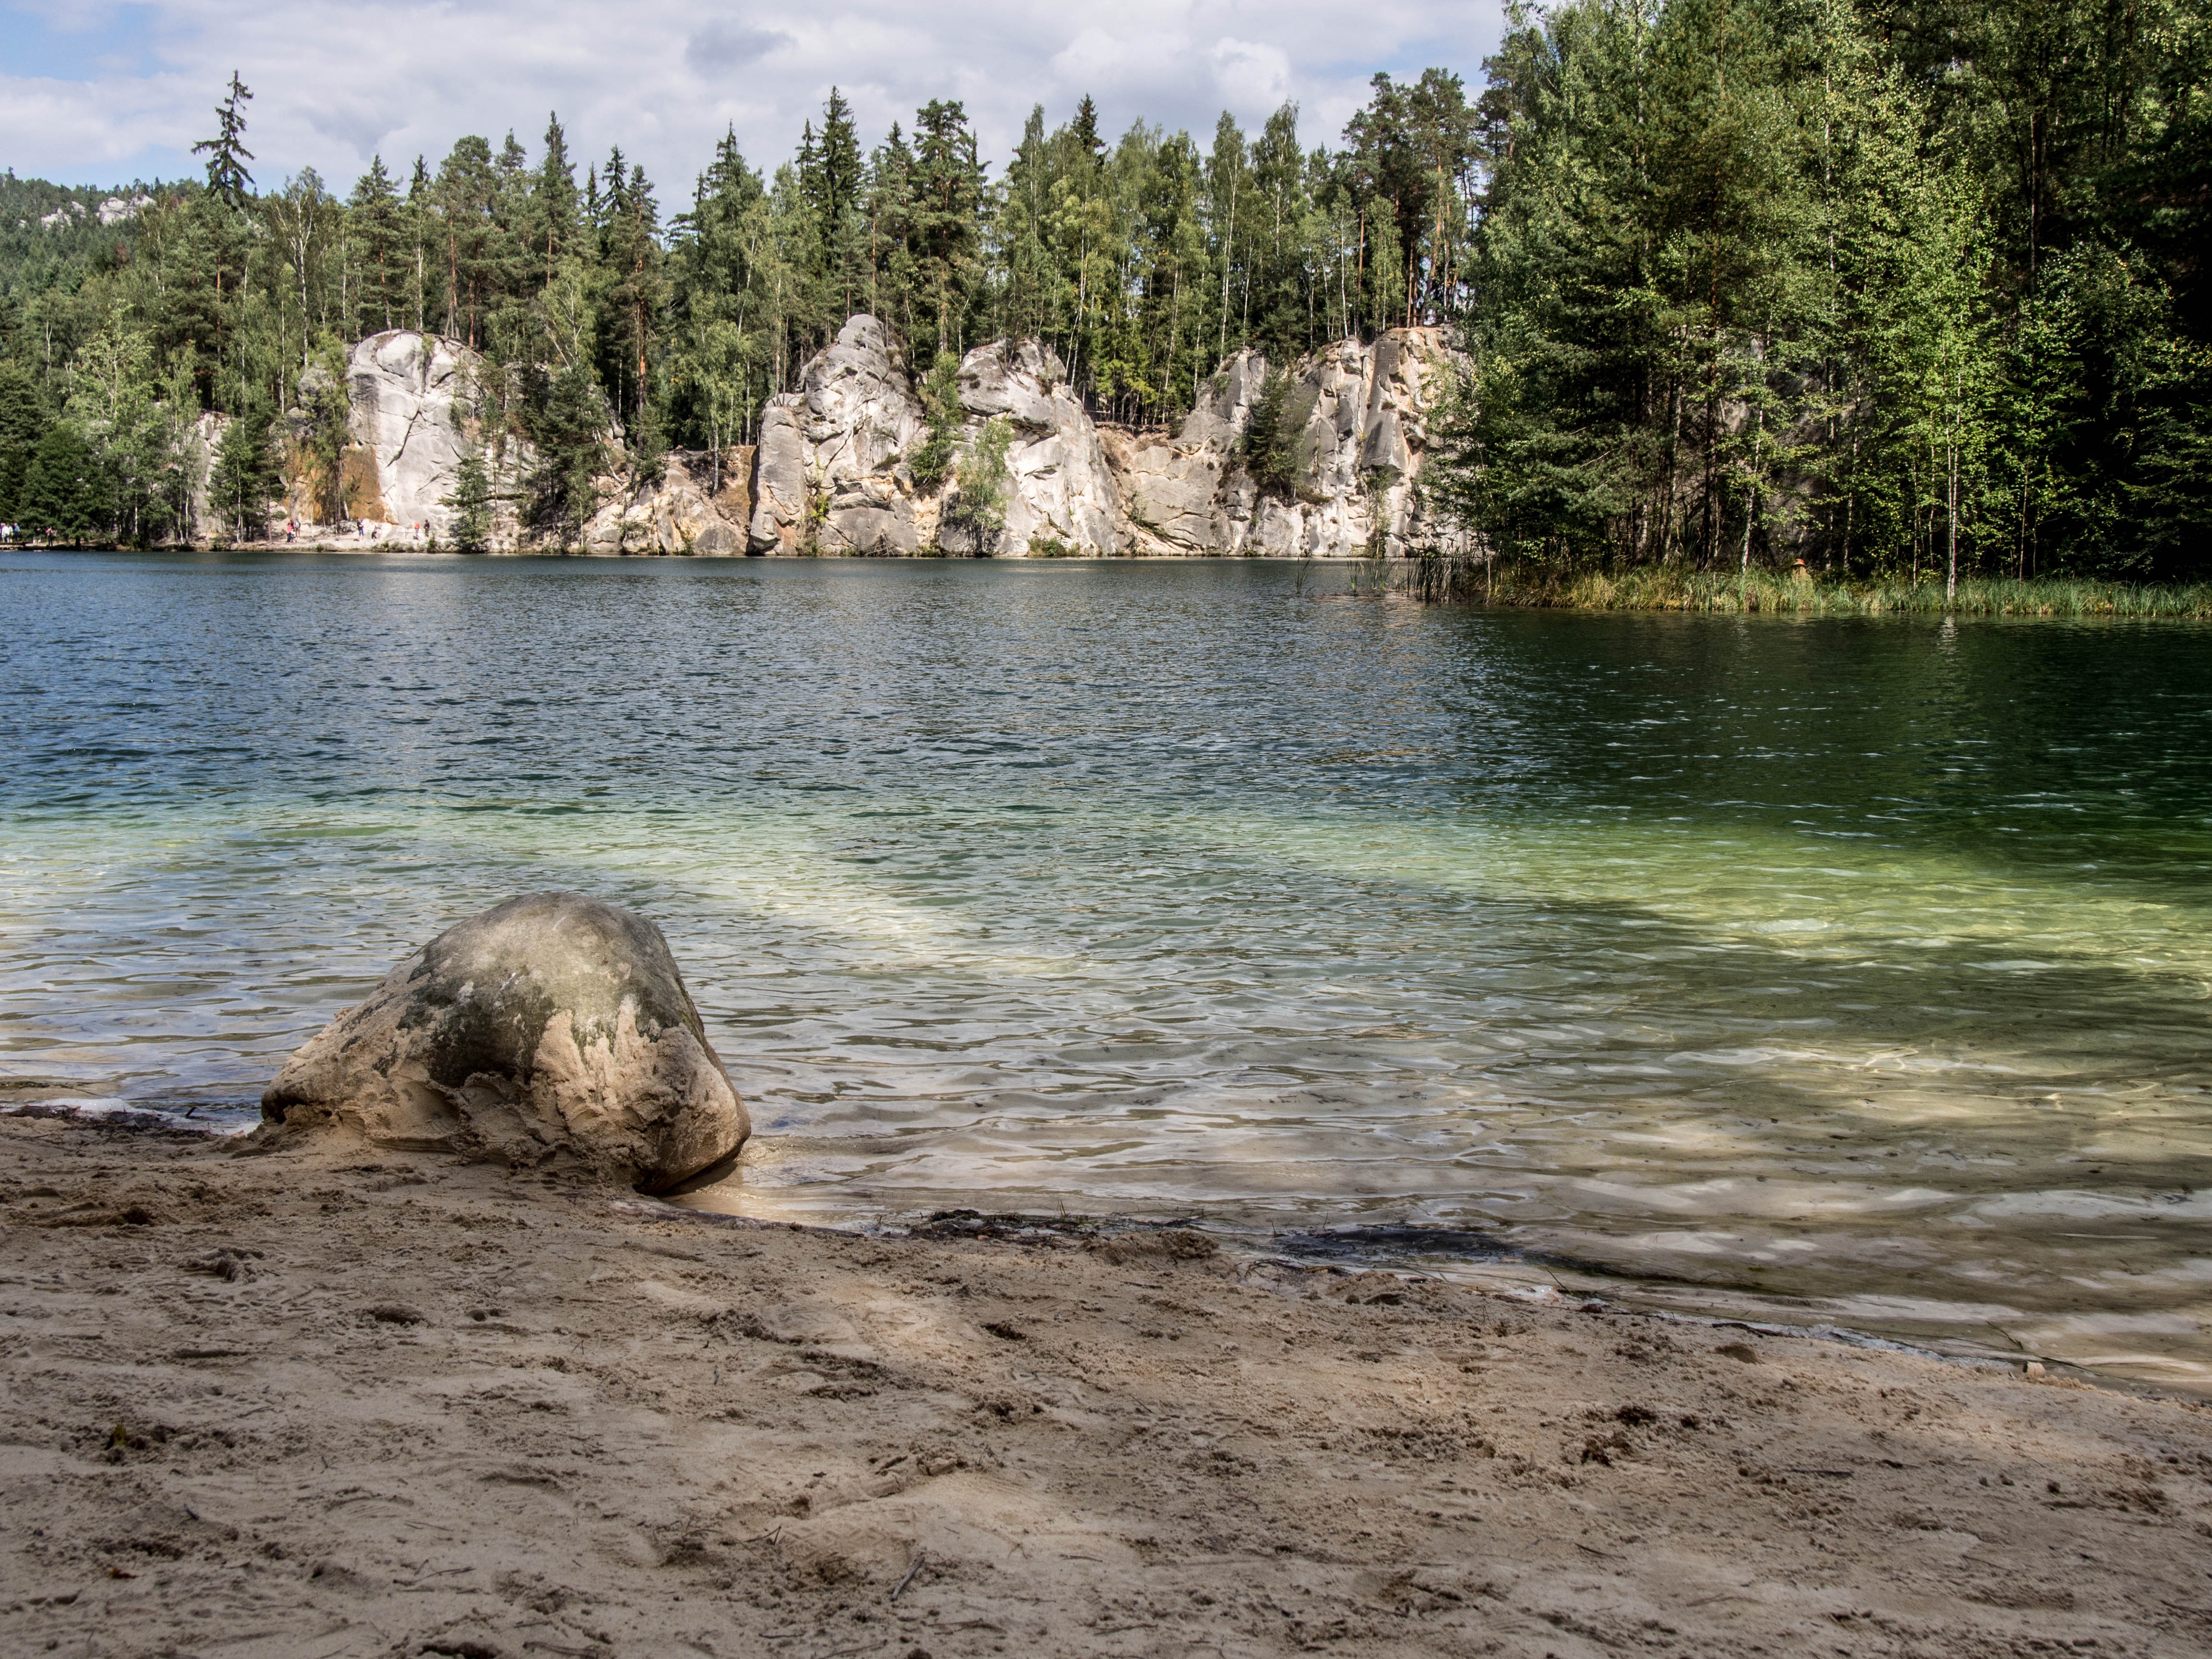
water, nature, wilderness, lake, river, summer, reservoir, body of water, surface, loch, bohemia, czech republic, adrspach, flooded quarry